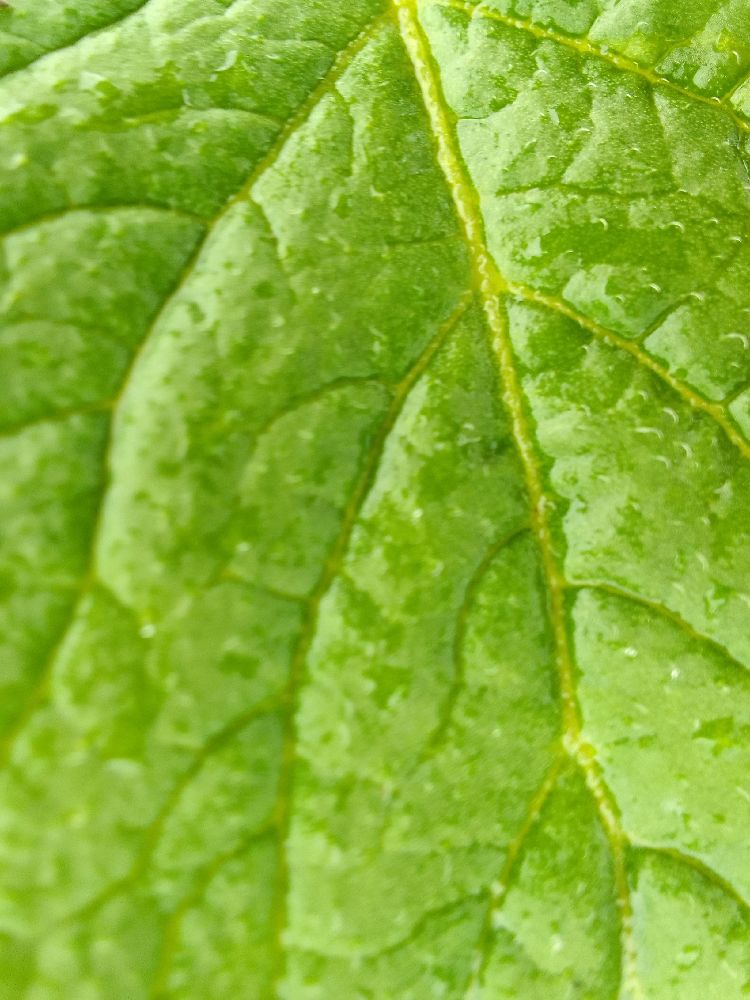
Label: Healthy